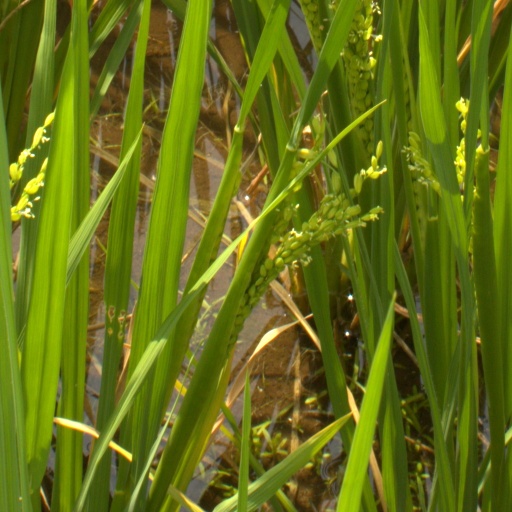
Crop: rice